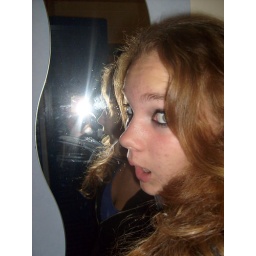
The girl in the mirror